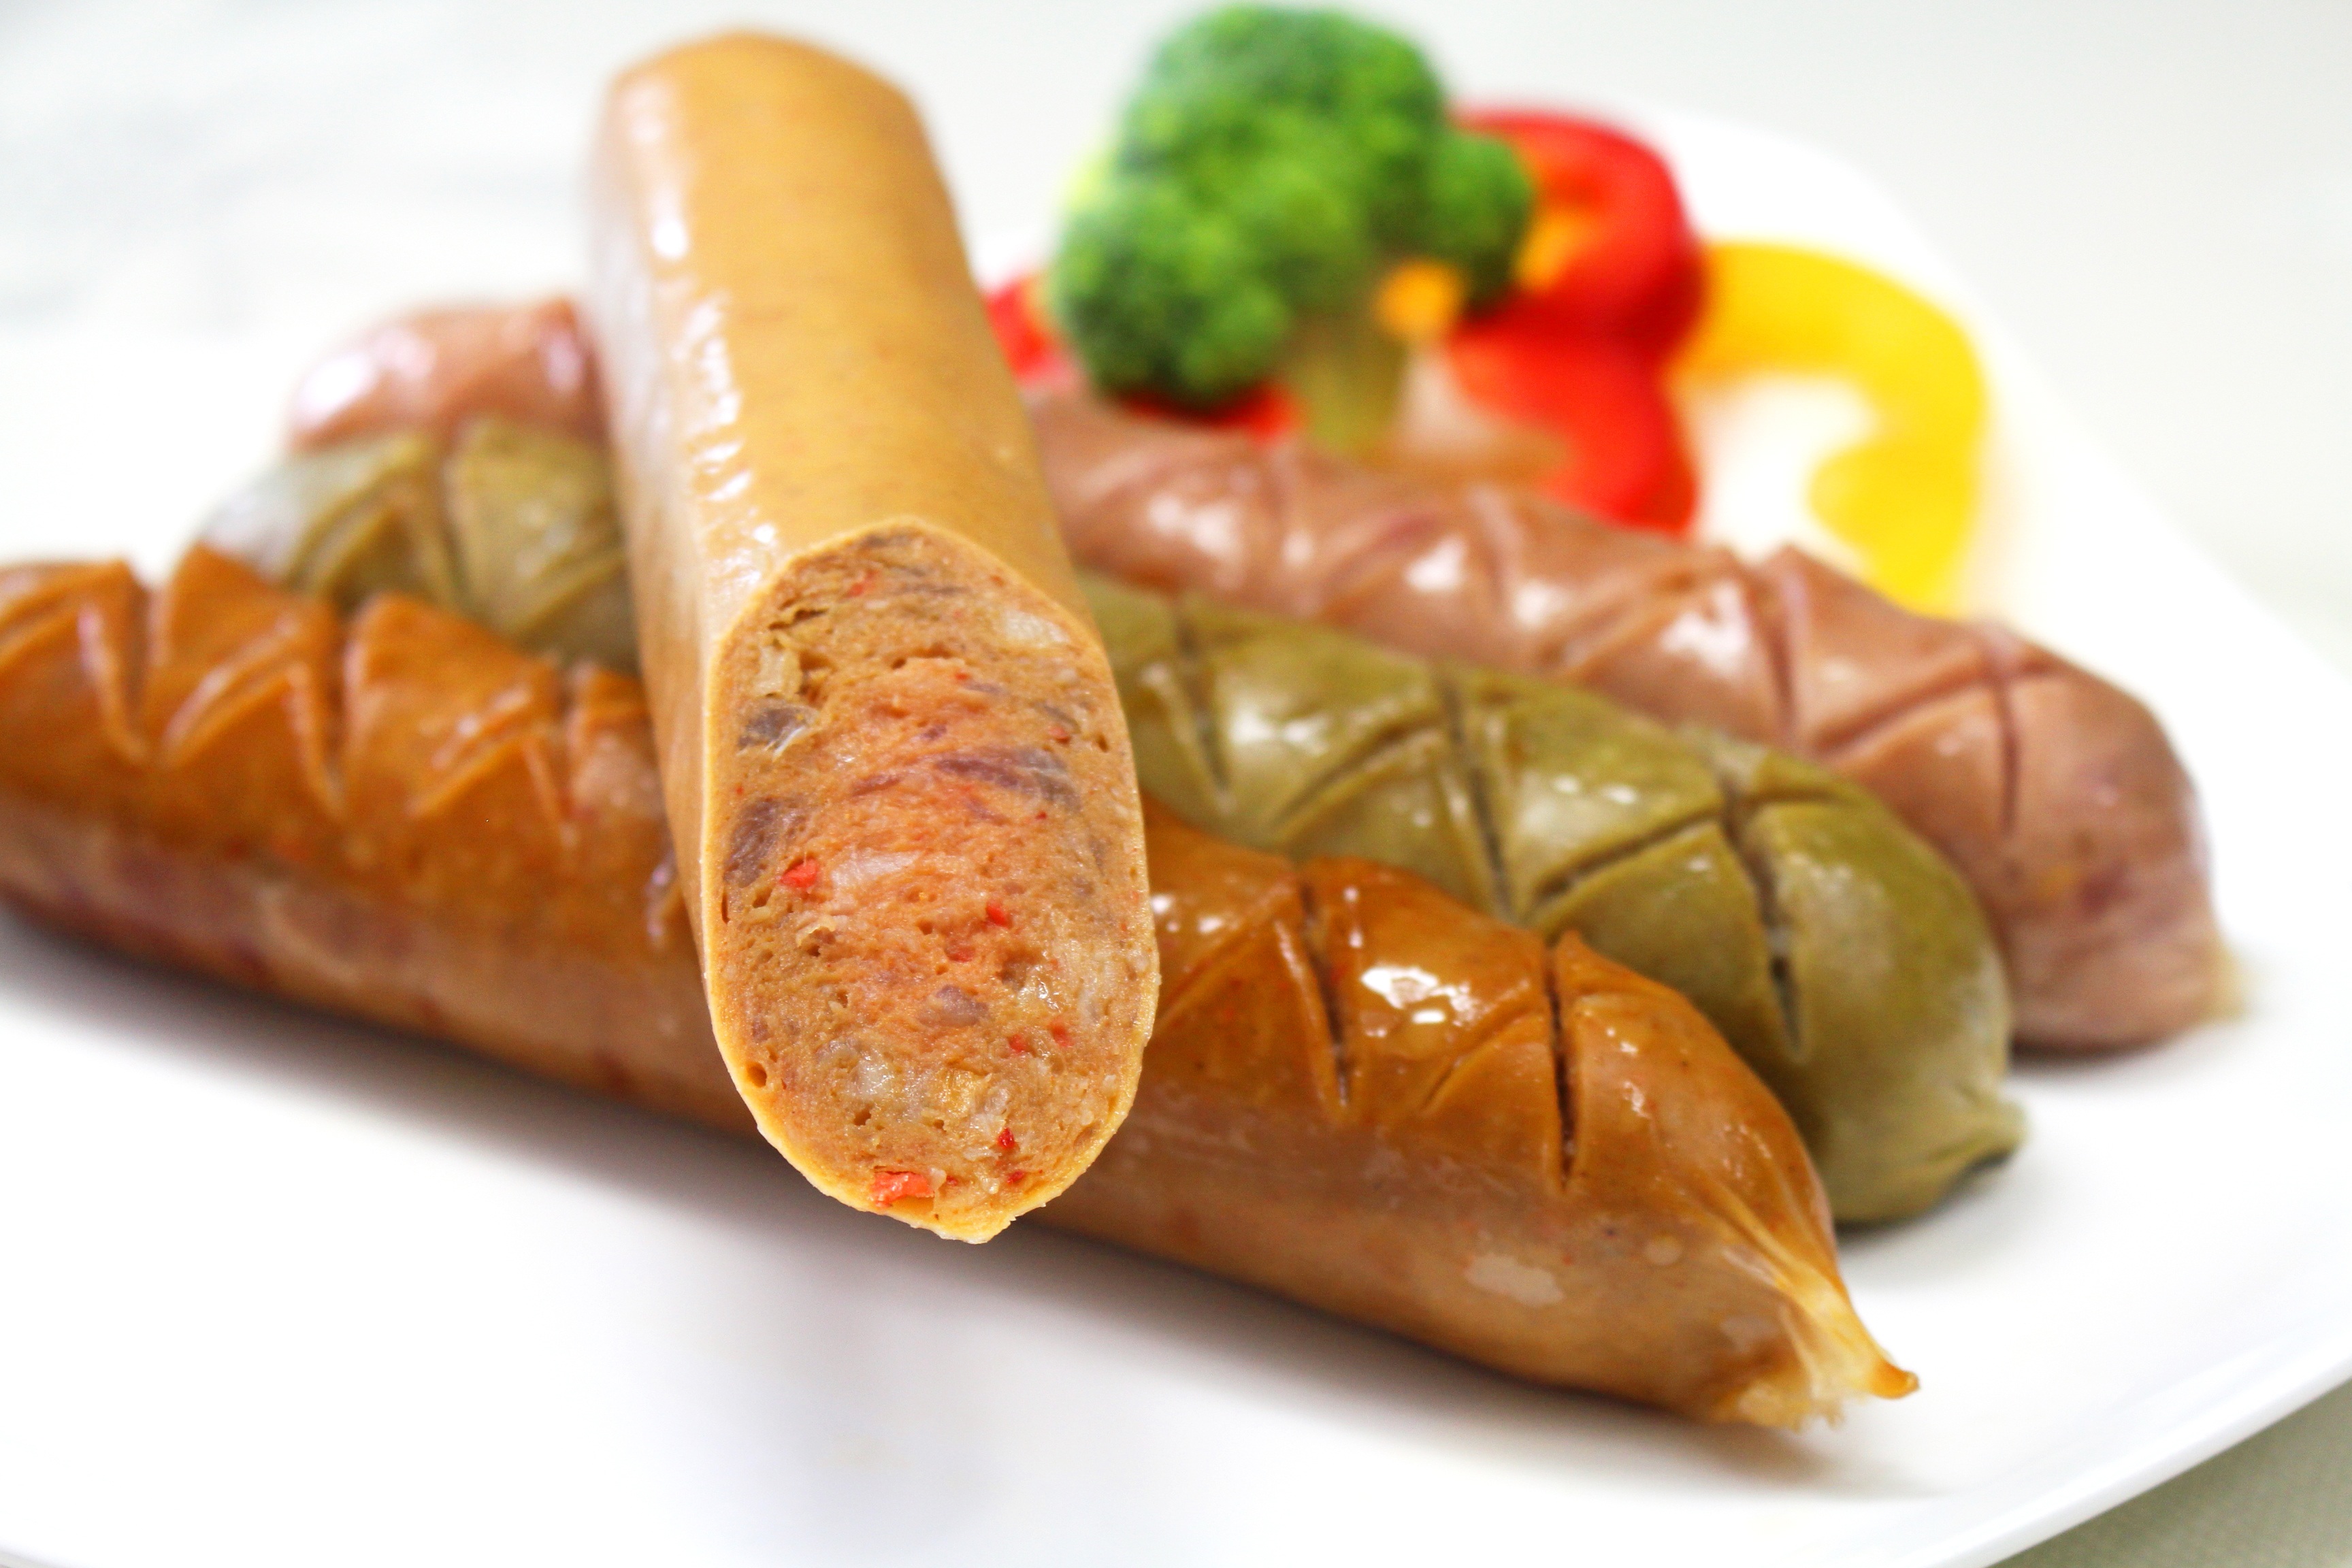
dish, meal, food, plate, meat, cuisine, delicious, prosciutto, sausage, close up, cooked, hot dog, bratwurst, foodporn, roasted, sausages, vienna sausage, salt cured meat, kielbasa, frankfurter w rstchen, food plating